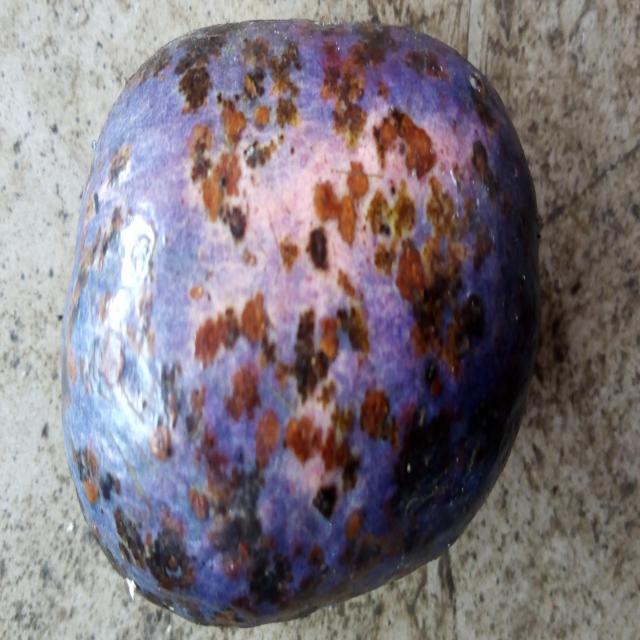
Plum grade: unripe